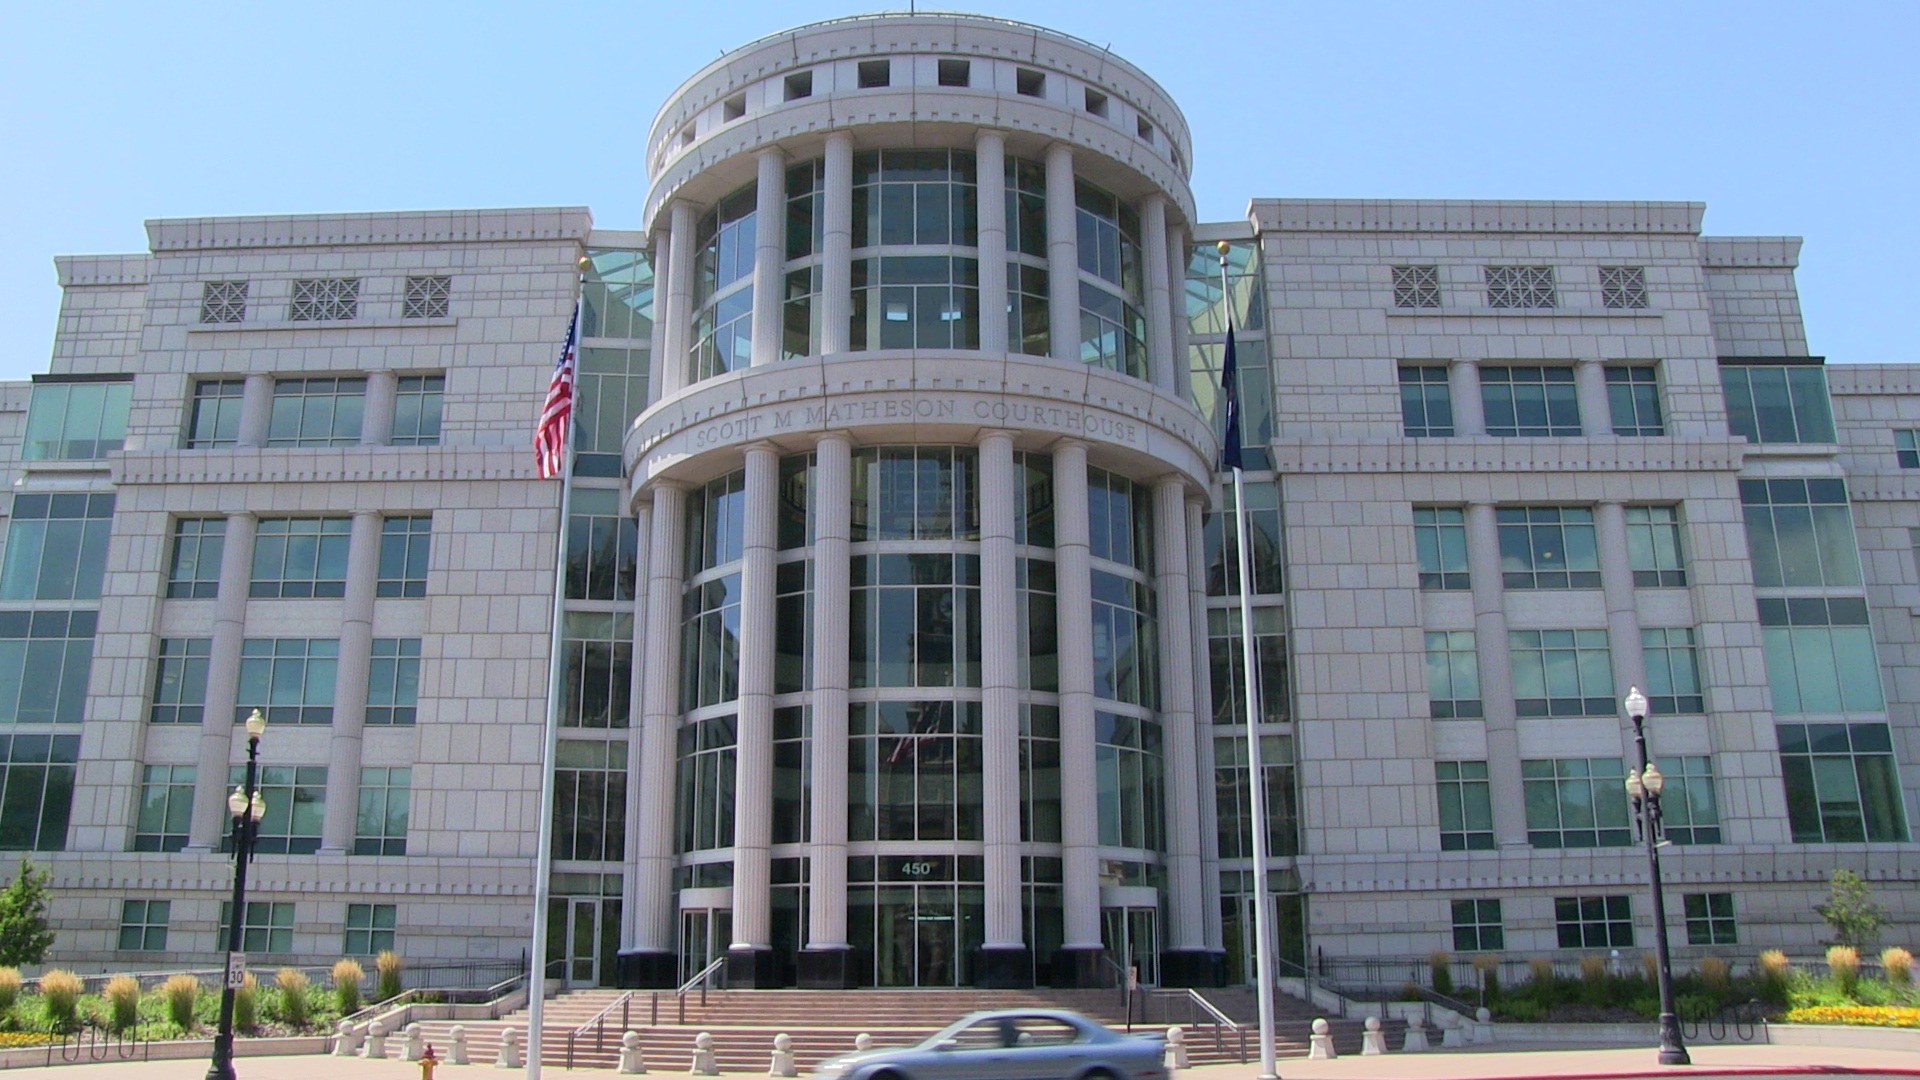
architecture, building, city, downtown, plaza, facade, tower block, justice, utah, school, government, campus, law, judge, federal, courthouse, commercial building, headquarters, condominium, salt lake city, judicial, mixed use